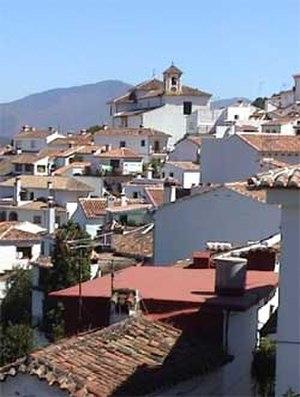
Benalauría est une commune de la province de Malaga dans la communauté autonome d'Andalousie en Espagne.